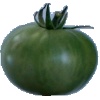
Label: Tomato not Ripened 1